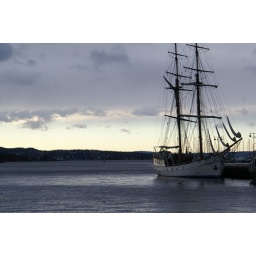
Tall mast ship sitting in the harbour, Oslo, Norway (January 2007)